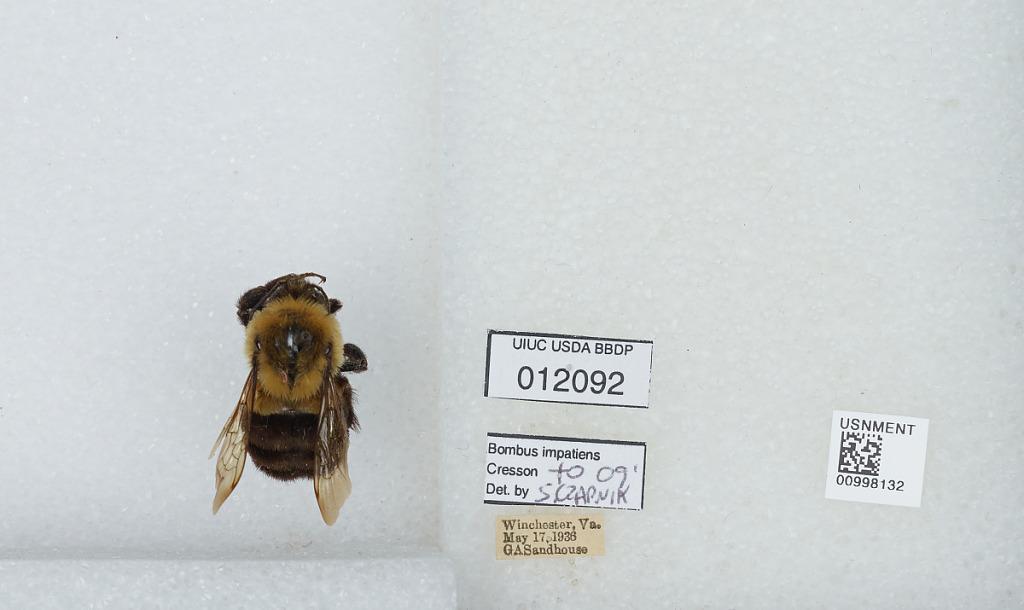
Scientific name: Bombus (Pyrobombus) impatiens Cresson
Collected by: G. Sandhouse
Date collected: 1936-5-17
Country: United States
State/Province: Virginia
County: Winchester
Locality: Winchester
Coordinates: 39.1857, -78.1633
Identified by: Czarnik, S.